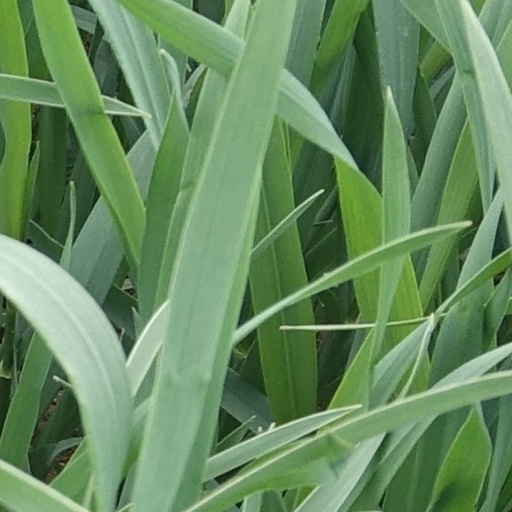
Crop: wheat